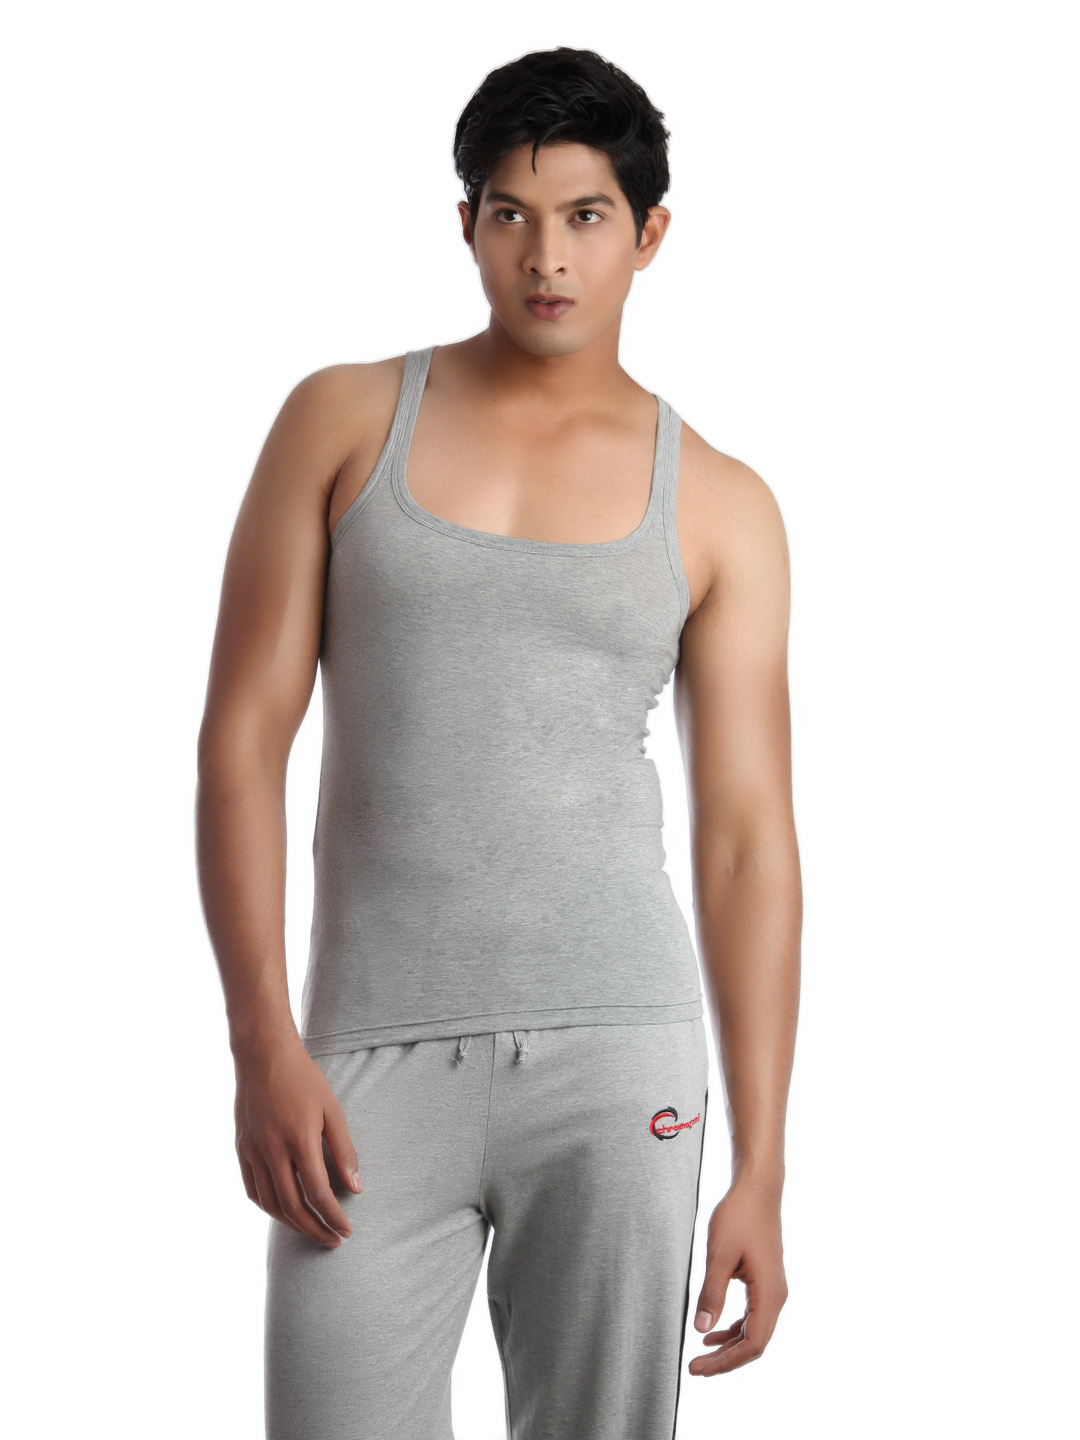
Chromozome Men Grey Melange Innerwear Vest
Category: Apparel / Innerwear / Innerwear Vests
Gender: Men
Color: Grey Melange
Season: Summer 2016
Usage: Casual